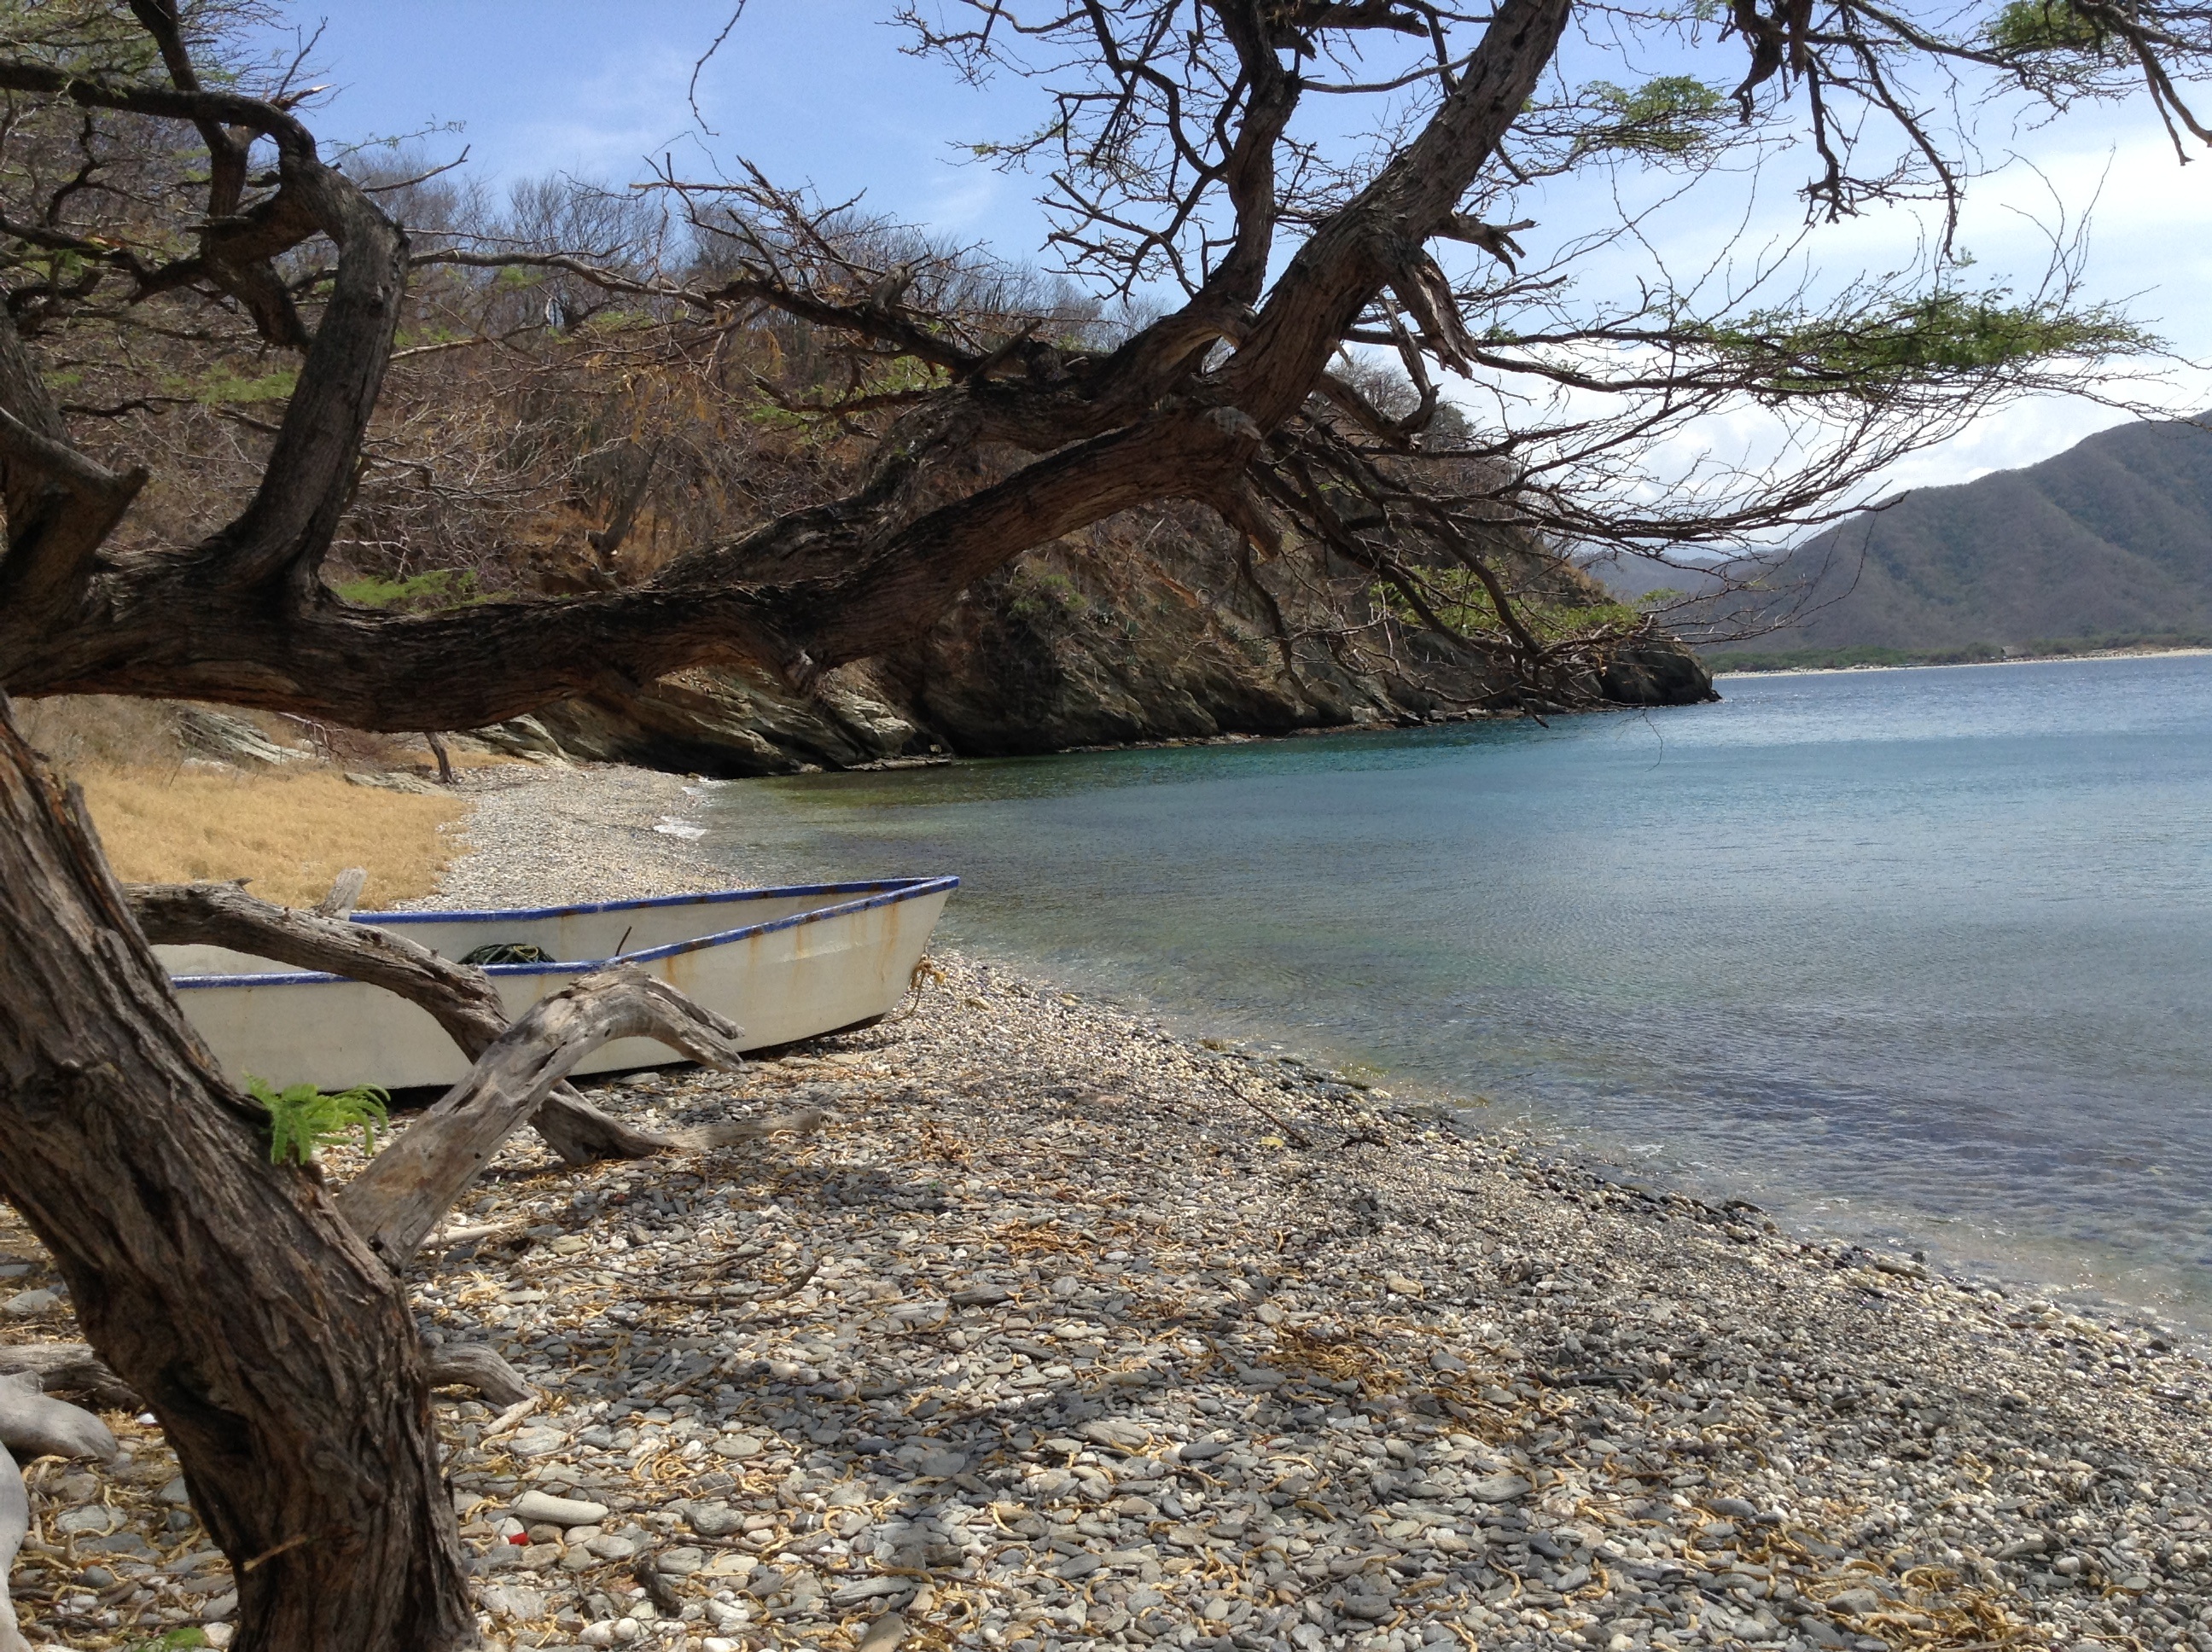
beach, landscape, sea, coast, tree, water, rock, wilderness, shore, lake, river, bay, body of water